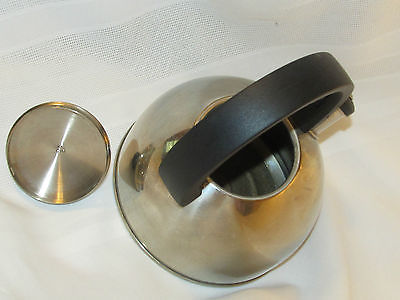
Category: kettle